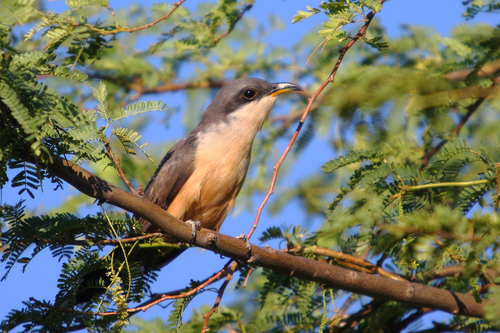
this bird has a light brown belly and breast with a darker gray crest and back.
a small bird with a brown crown, neck and nape, and a light tan covering its throat, belly and breast.
this is a bird with an orange belly, grey back and head and pointy beak.
this bird has a light tan, almost orange belly, while the top of its head down the back of it is a light gray.
this small bird has a grey crown and wings and a golden belly.
a bird with a tan and orange underbelly, and small curved beak.
this bird is brown with tan and has a long, pointy beak.
this bird has wings that are brown and has a yellow belly
this bird has a grey crown and wings but a white throat and belly.
the bird has a curved beak and orange eye ring with pink throat and belly.
Species: Mangrove Cuckoo